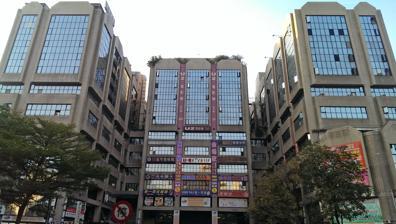
Building: ASEAN Square
Country: Taiwan
Year built: 1990
Shopping center in Central District, Taichung, Taiwan ASEAN Square 東協廣場 Location No. 135, Luchuan West Street, Central District , Taichung , Taiwan Coordinates 24°08′22″N 120°41′02″E / 24.139525668938653°N 120.68389065521191°E / 24.139525668938653; 120.68389065521191 Opening date 1990 Total retail floor area 96,321.95 m 2 (1,036,800.8 sq ft) No. of floors 13 floors above ground, 3 floor below ground Public transit access Taichung railway station ASEAN Square ( Chinese : 東協廣場 ) is a shopping center located in Central District , Taichung , Taiwan . The mall opened in 1990 and is located in close proximity to Taichung railway station . History ASEAN Square was originally the First Public Market during the Japanese colonial period . Its history can be traced back to 1908 when the Taichung City Public First Market was opened. On October 22, 1978, a fire broke out. The city government established the First Market Reconstruction Team to promote the reconstruction plan of the market, converting it into a comprehensive leisure and entertainment building called First Square . In 1987, the construction of the First Square officially started, and it was completed in 1990. In 1991, it was rebuilt again and became what the building looks like today. In 1995, due to frequent fires at that time, the government strengthened fire safety inspections, which led to a sharp drop in the crowd. The departure of the Taiwanese allowed Southeast Asian foreign workers in Taiwan in the early 2000s to find a holiday gathering place, and Southeast Asian shops started to open in the mall. In October 2010, the Southeast Asian Shopping and Food Court was officially established on the second floor of the mall. In March 2016, the Taiwan International Labor Association (TIWA) entered the First Square. On 6 July 2016, the Taichung City Government renamed the First Square to ASEAN Square . Gallery Exterior Entrance Level 1 Level 2 Level 3 See also List of tourist attractions in Taiwan References